Pandalam Bridge

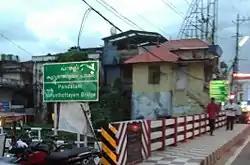

Pandalam Bridge, popularly known as Kurunthottayam Bridge, is a concrete bridge constructed at Pandalam junction in Kerala, India. Kerala Public Works Department commissioned the bridge and opened for public at December 2016. The cost of the bridge's construction was 4.20 crore INR.